Donatiello I

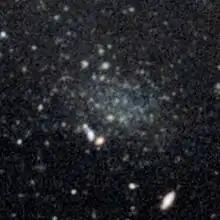
Long-exposure photograph of Donatiello I

Donatiello I, also known as Mirach's Goblin, is a dwarf spheroidal galaxy in the constellation Andromeda, located between 8.1 and 11.4 million light-years from Earth. It is a possible satellite galaxy of the dwarf lenticular galaxy NGC 404, "Mirach's Ghost", which is situated 60 arcminutes away. It is otherwise one of the most isolated dwarf spheroidal galaxies known, being separated from NGC 404 by around 211,000 light-years. The galaxy is named after its discoverer, amateur astronomer and astrophotographer Giuseppe Donatiello, who sighted the galaxy in a 2016 review of his archival long exposures from 2010 and 2013. Follow-up observations with the Roque de los Muchachos Observatory led to a scientific paper on its discovery being published in December 2018.